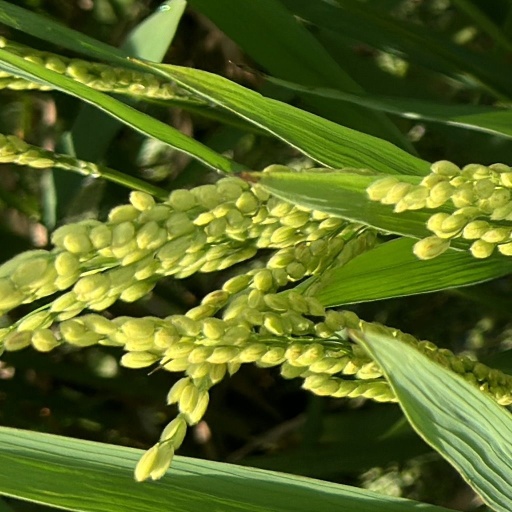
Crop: rice